Nicolás Sessa

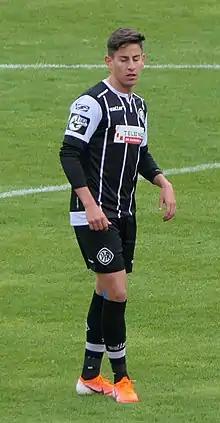
Sessa with VfR Aalen in 2019

Nicolás Sessa (born 23 March 1996) is a German professional footballer who plays as a midfielder for club VfB Stuttgart II.